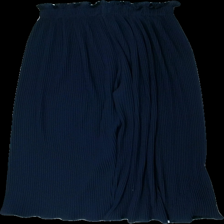
View: back
Type: Trousers
Category: Ladies
Brand: Chica London
Colors: Blue
Material: 100% polyester
Cut: Regular
Size: L
Season: All
Damage location: middle left
Damage 2 location: middle left
Price range: 50-100
Recommended usage: Reuse
Description: blåbyxor